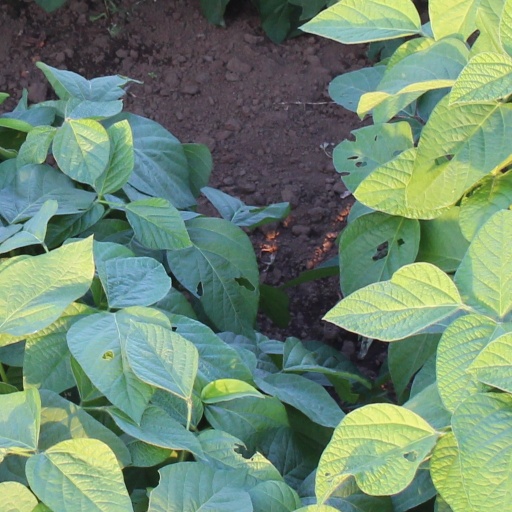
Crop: soybean